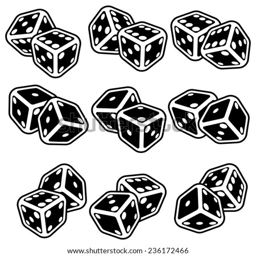
vector illustration of dice on the white background